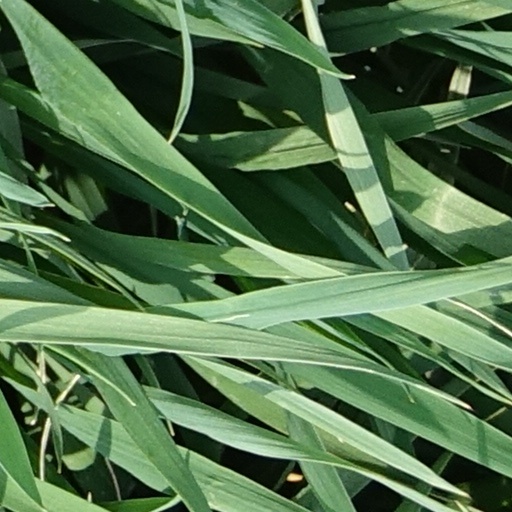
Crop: wheat